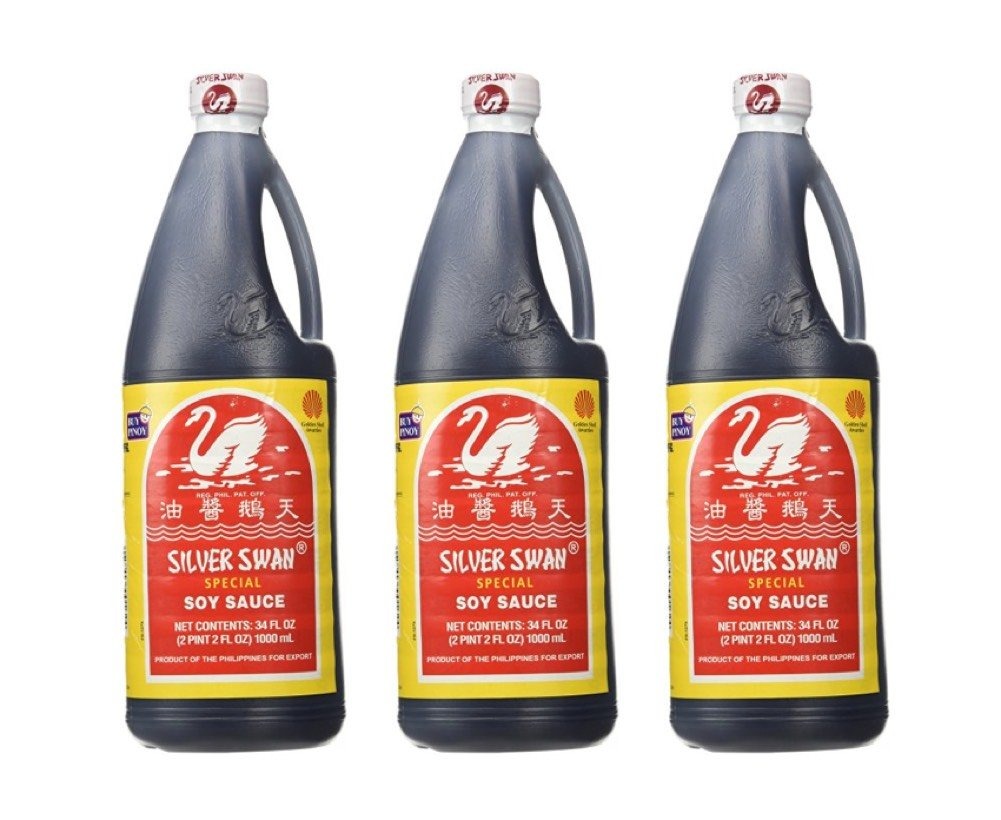
Item Name: Silver Swan Special Soy Sauce 34 fl oz (1000 ml) - 3 bottle pack
Bullet Point 1: Silver Swan Special Soy Sauce 34 fl oz (1000 ml) - 3 bottle pack
Bullet Point 2: Product of Phillipines
Bullet Point 3: Perfect for restaurants and food service
Bullet Point 4: Made with only best ingredients
Bullet Point 5: One order contains 3 - 34 fl oz bottles
Value: 102.0
Unit: Fl Oz

Price: 9.46